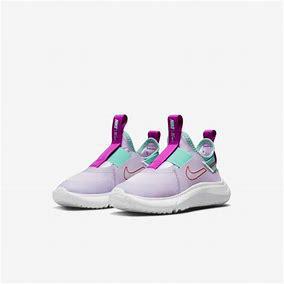
Brand: Nike
Model: Flex Plus